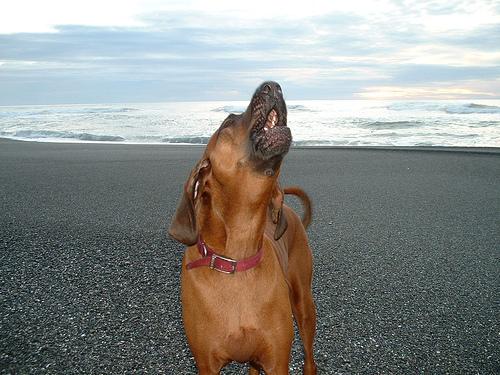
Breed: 207-n000045-redbone